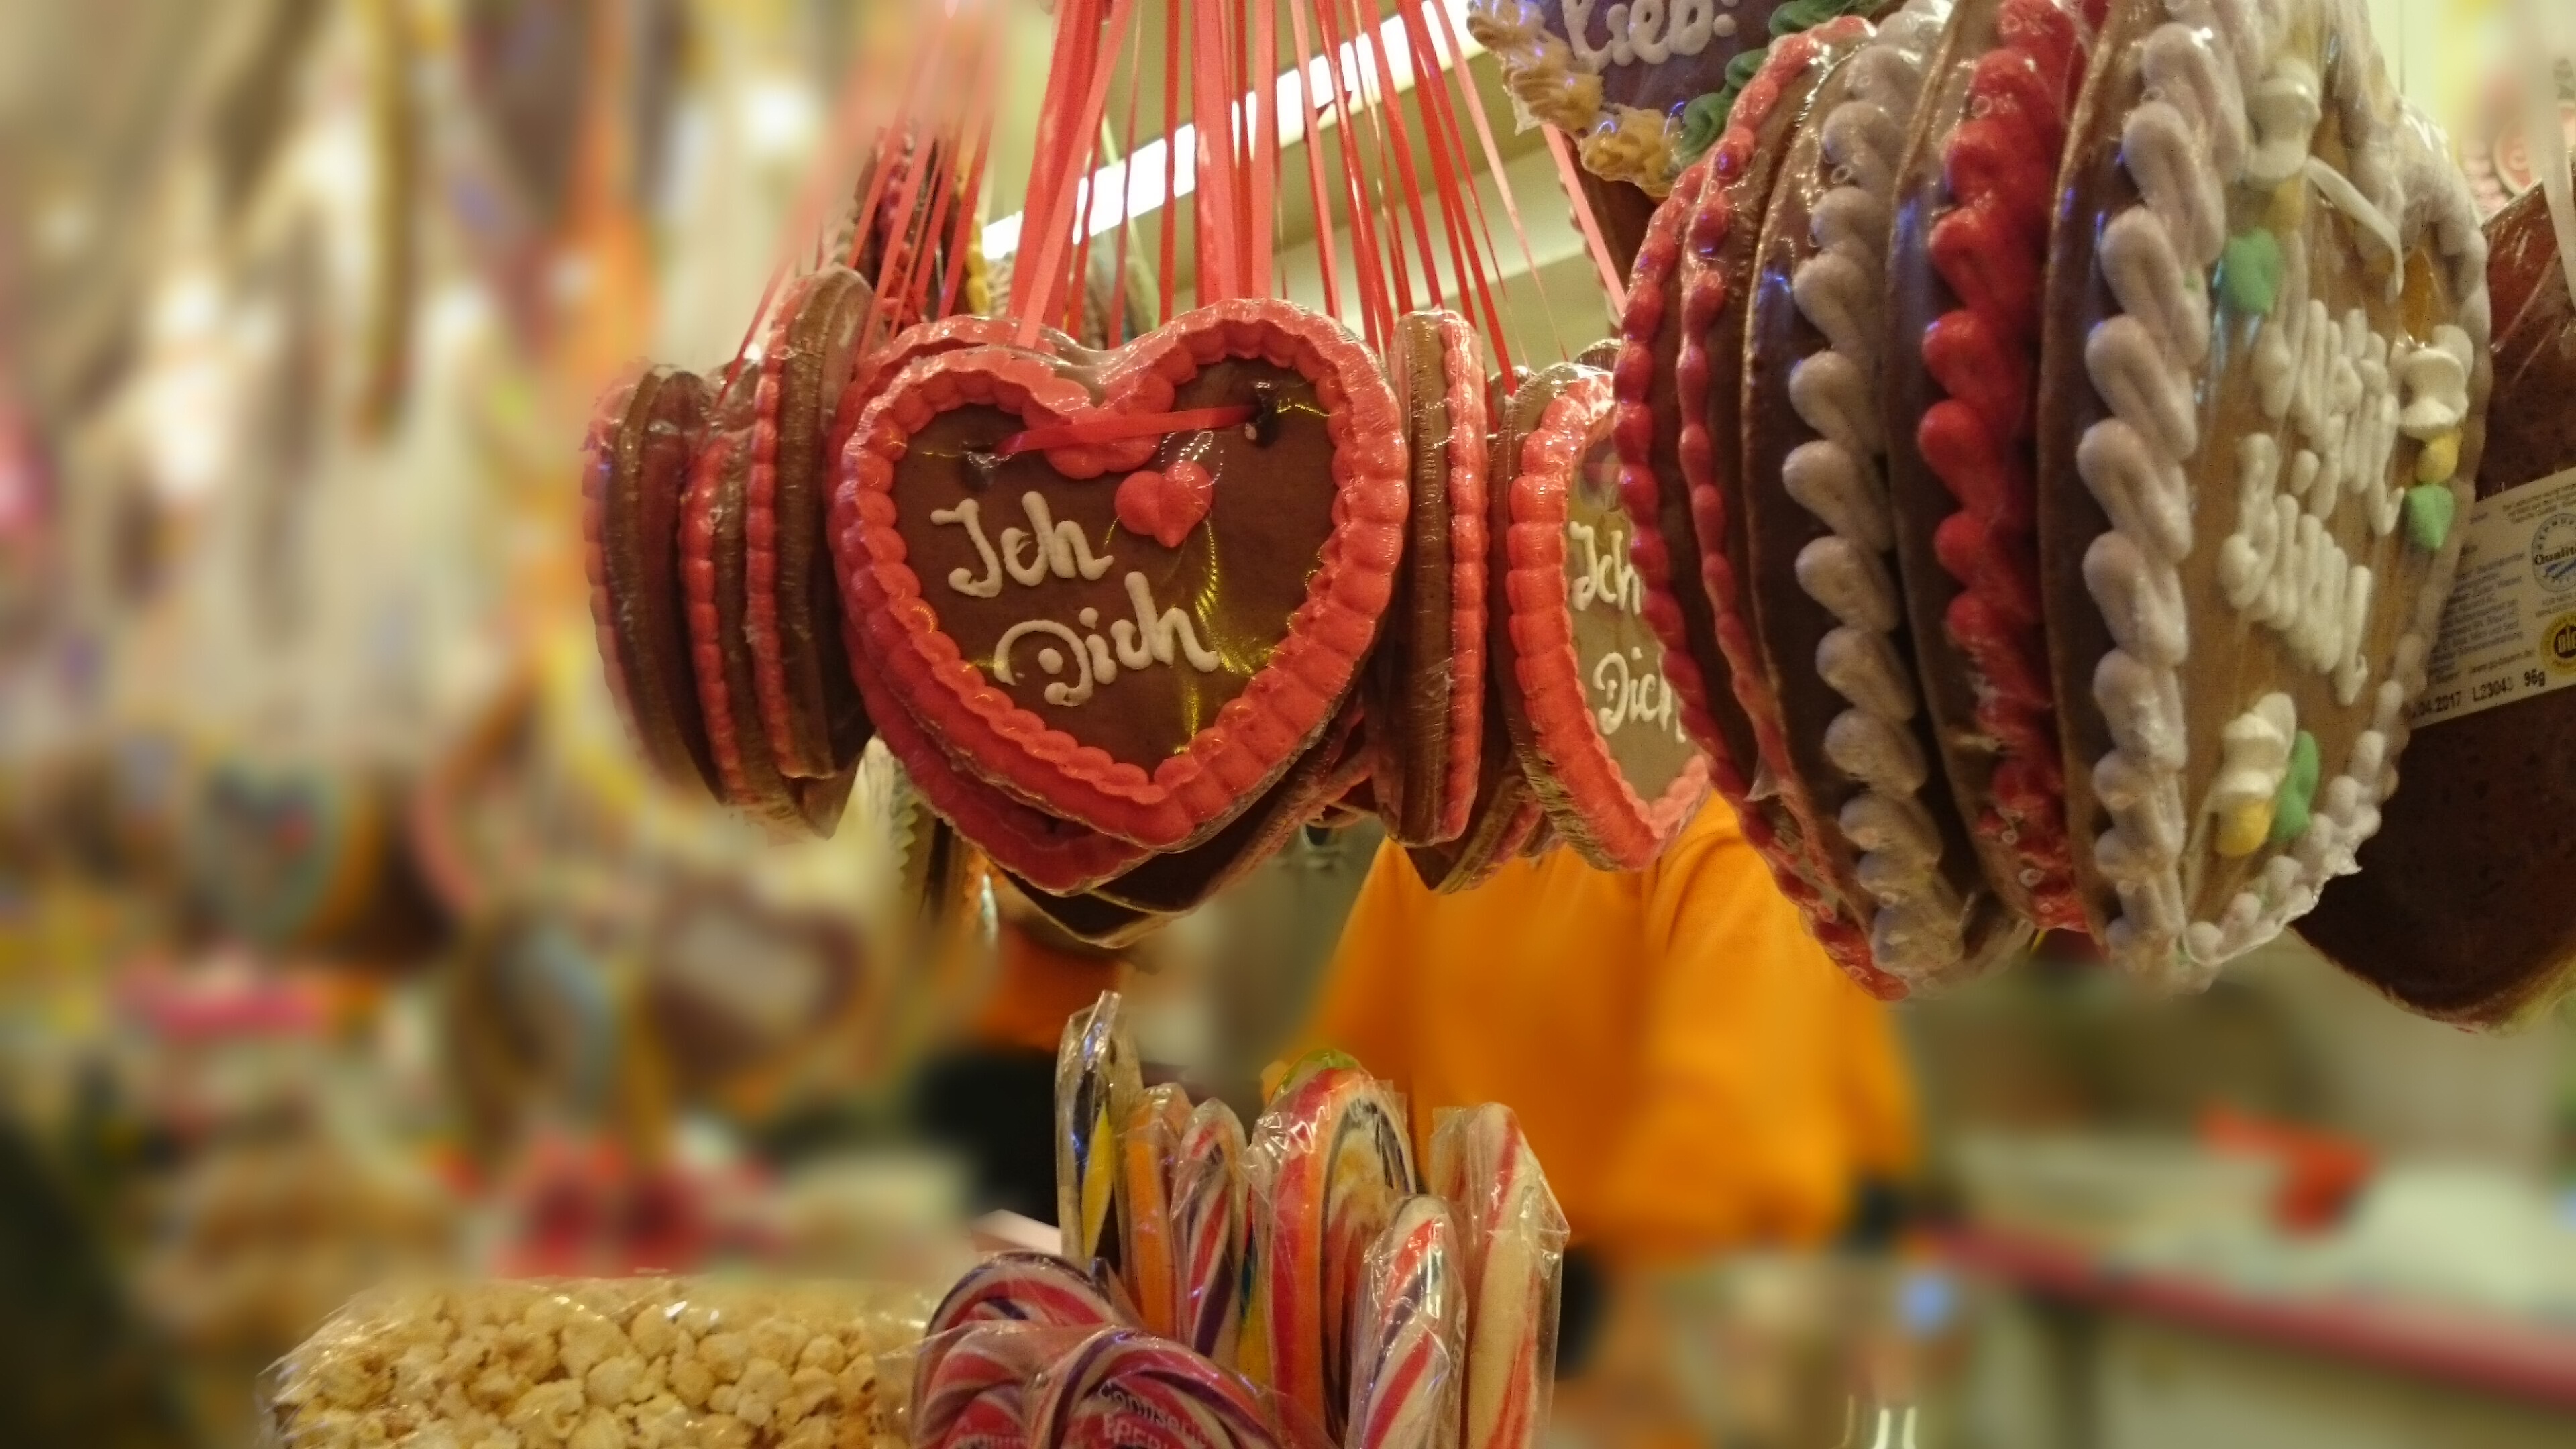
music, flower, heart, carnival, color, bazaar, festival, tradition, gingerbread, dedication, year market, gingerbread heart, chinese new year